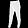
Label: Trouser